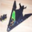
Label: airplane